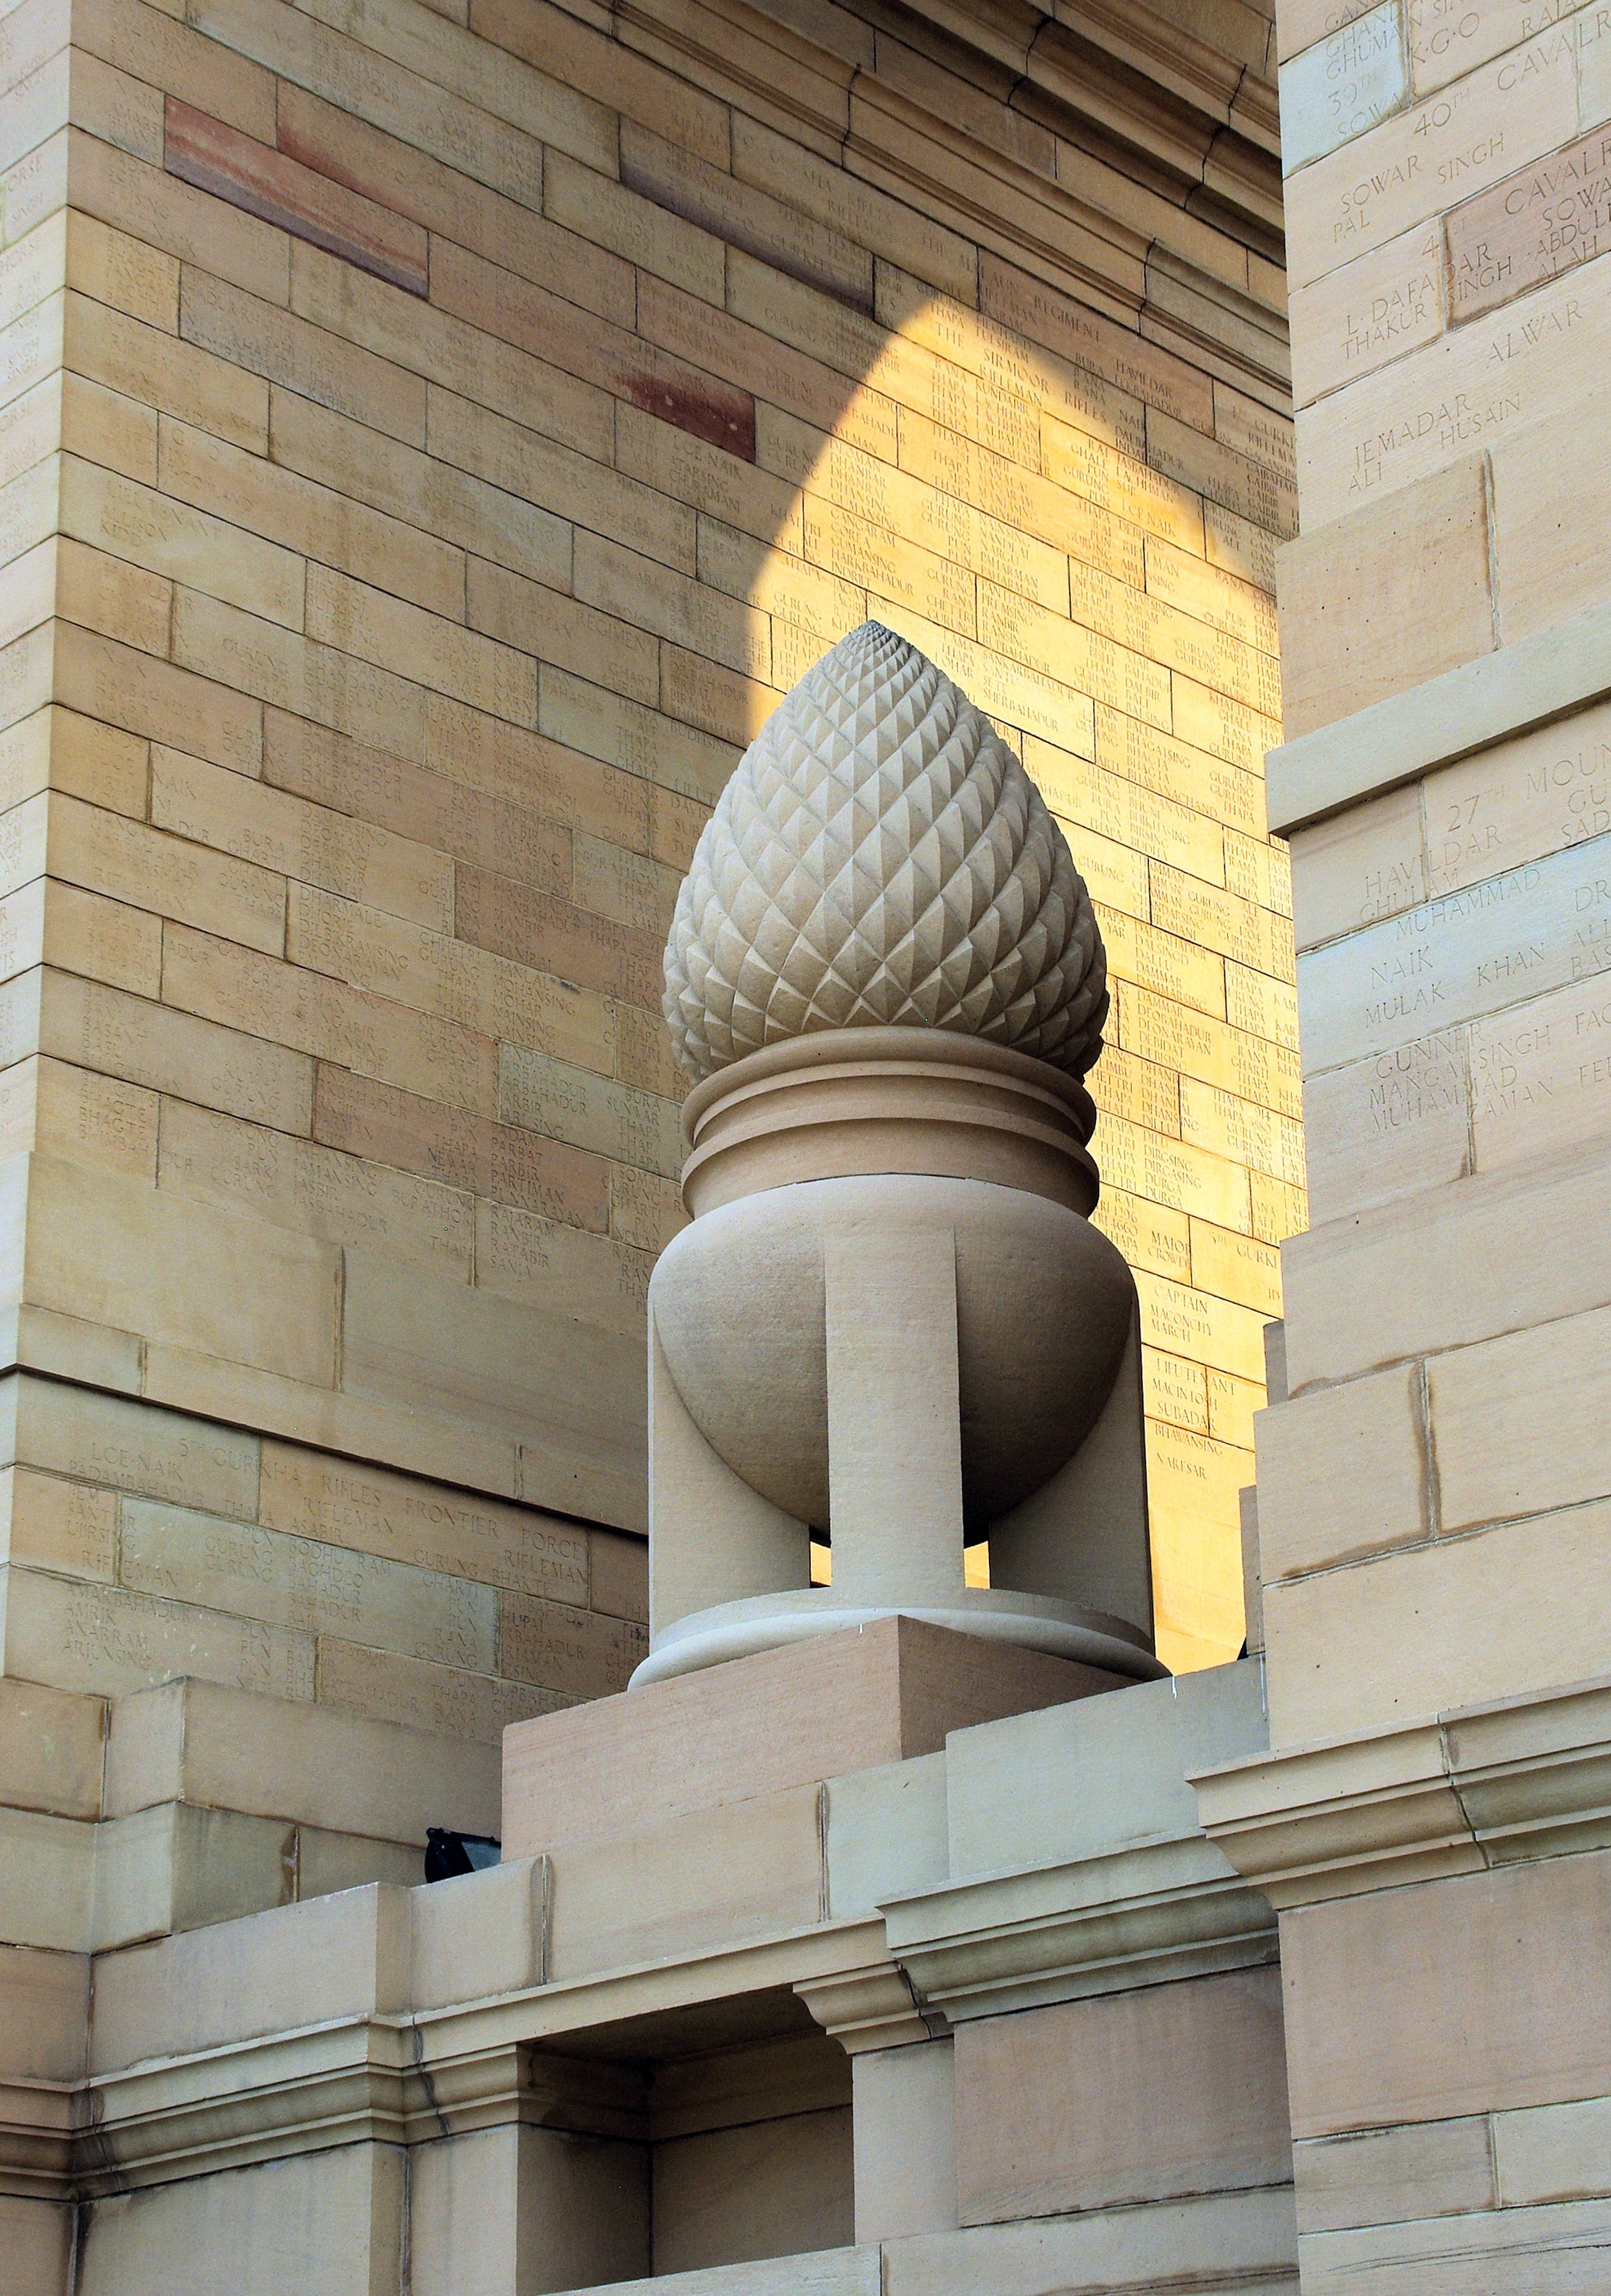
architecture, structure, wood, roof, wall, monument, arch, column, facade, brick, lighting, interior design, sculpture, memorial, india, shape, commemoration, delhi, triumphal arch, window covering